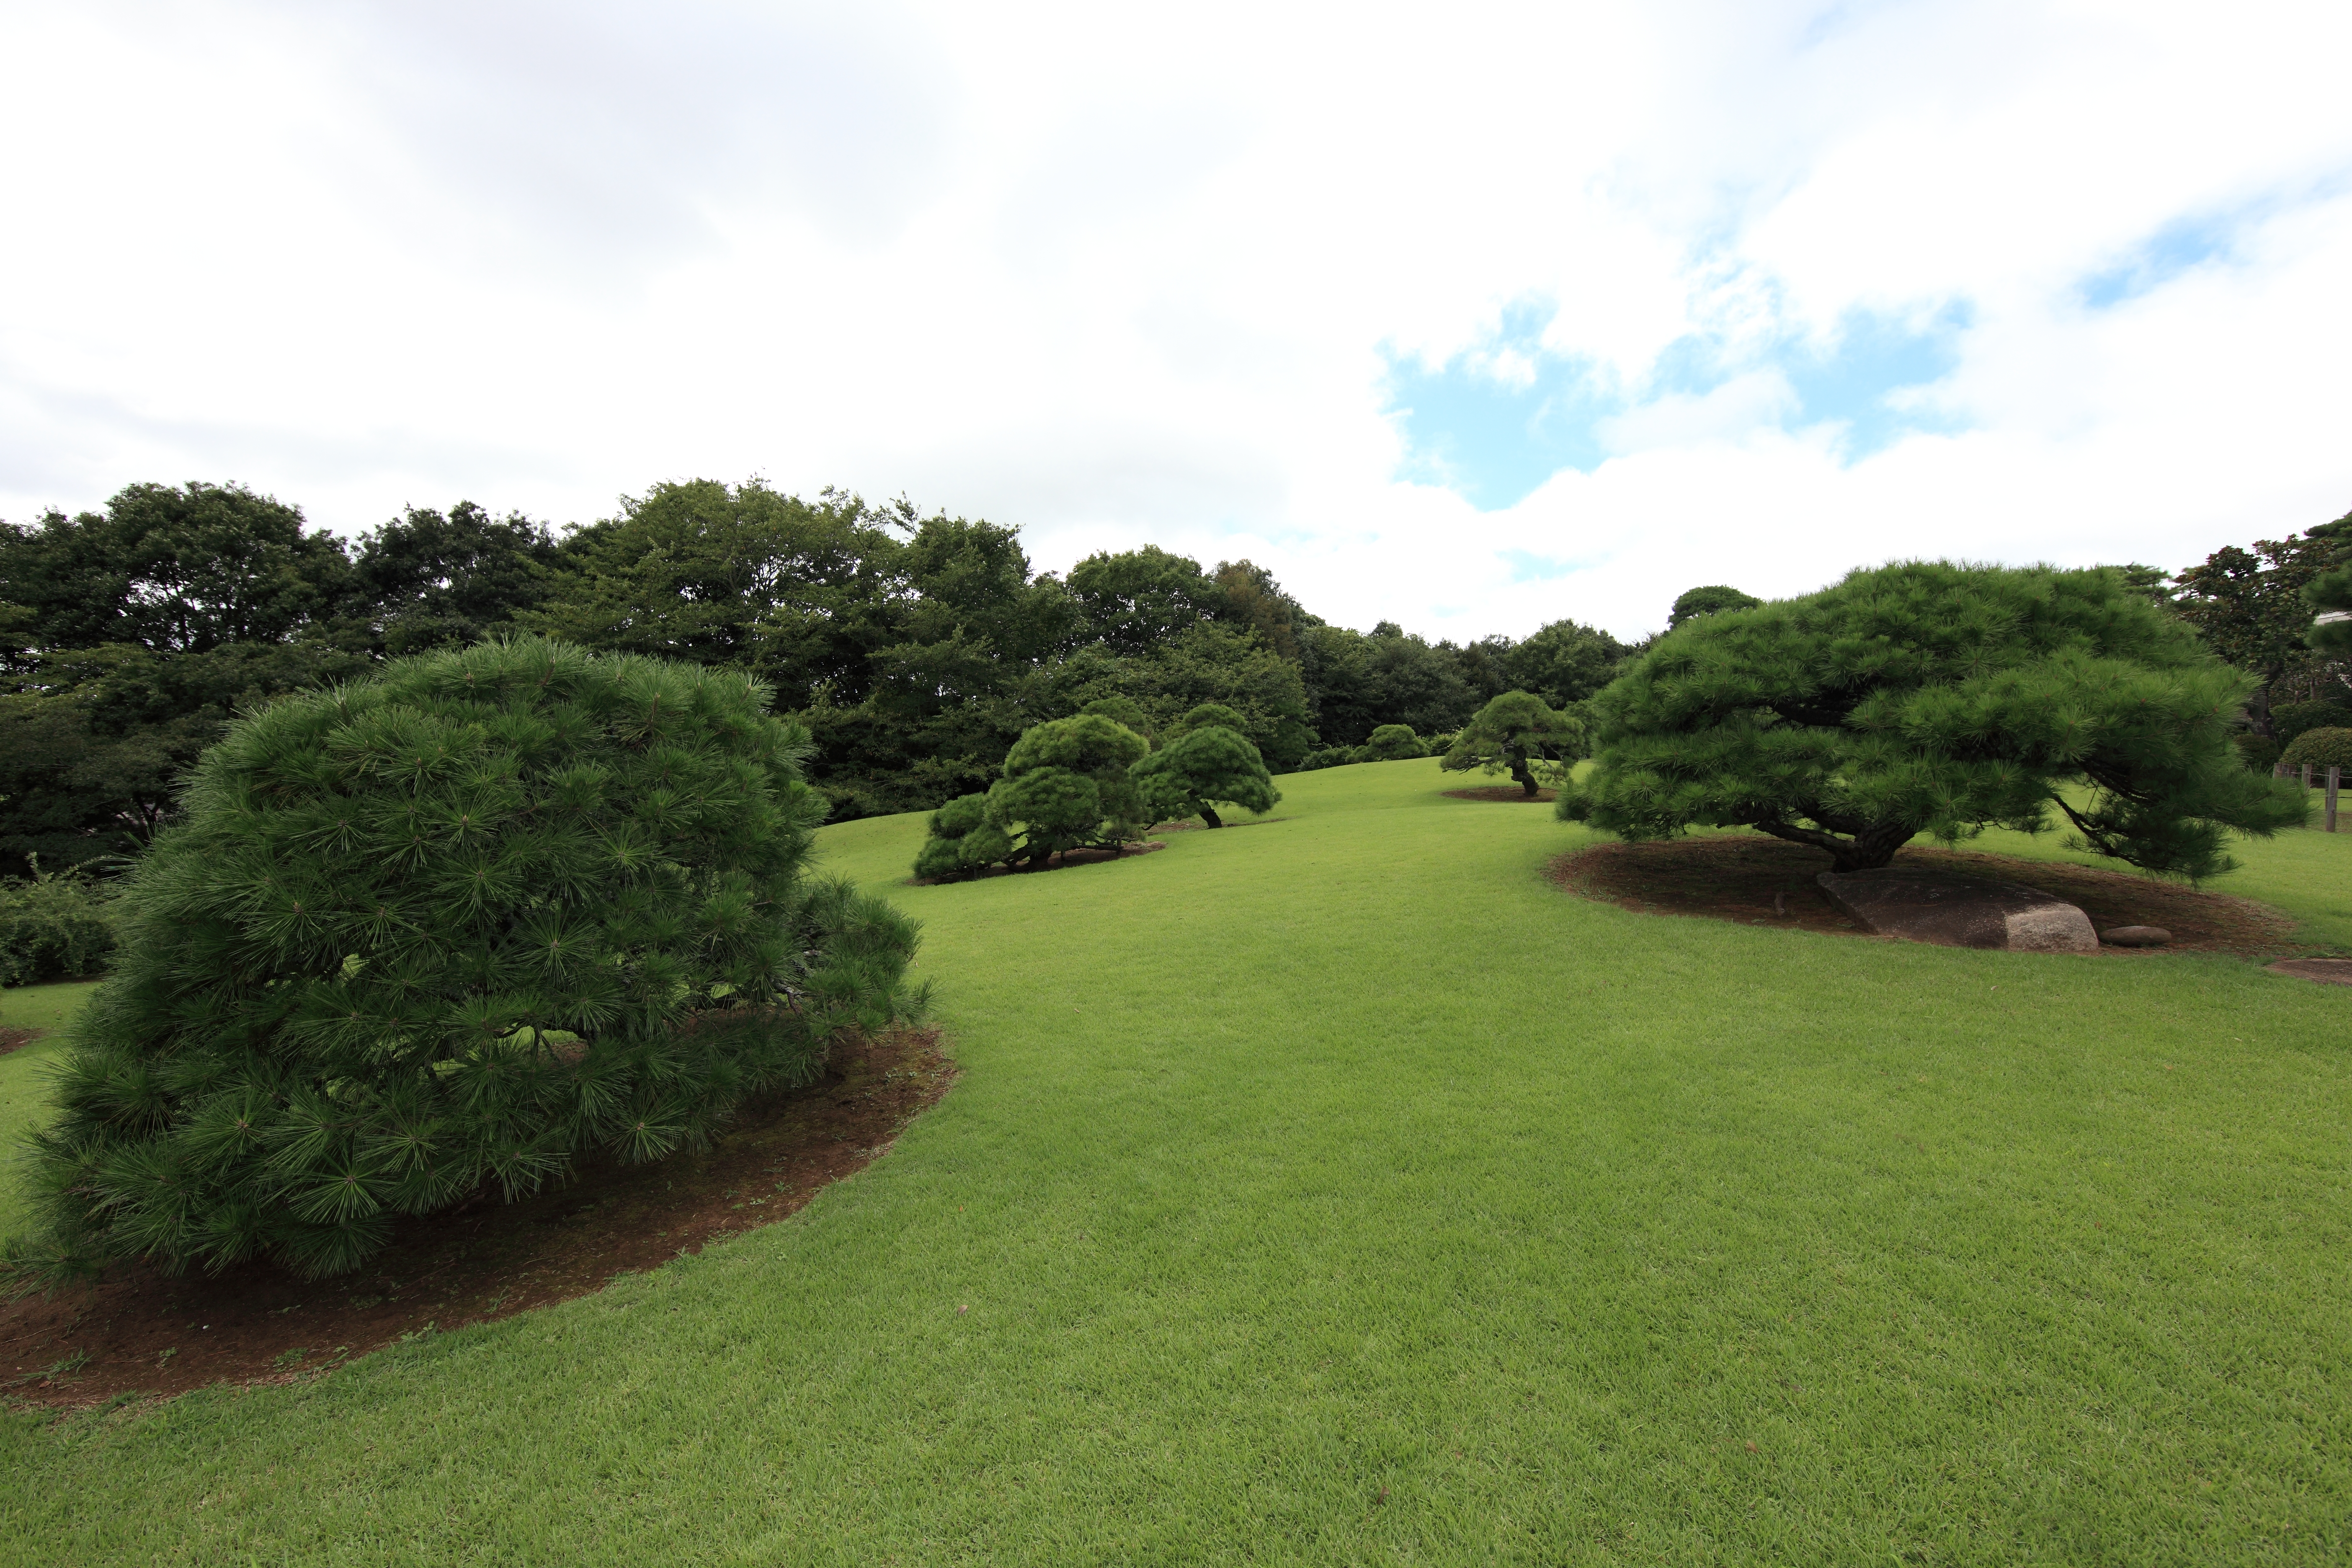
tree, grass, structure, lawn, meadow, house, hill, green, high, soil, property, garden, golf course, golf club, cool image, japanese, grassland, shrub, plantation, 5d, style, sakura, hires, estate, markii, ecosystem, hi, res, resolution, chiba, hotta, woody plant, sport venue, land lot